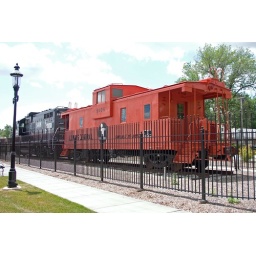
While the locomotive is in the final deathstart scheme, the caboose is painted in the late 60's orange with proper I-ball logo.